Raid on the Suez Canal

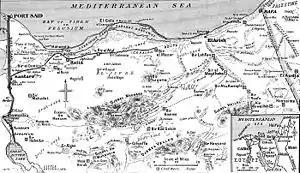

The first hostilities occurred on 20 November when a 20-man patrol of the Bikaner Camel Corps was attacked at Bir en Nuss east of Qantara by 200 Bedouin. The Bikaner Camel Corps lost more than half their patrol. By December El Arish was occupied by an Ottoman force and the defence of the Suez Canal was organised. There had been a pre-war suggestion that a force of camels could hold Nekhel just to the south and in the centre of the Ottoman Empire and Egyptian frontier. The difficulty of supporting such a force of camels from bases on the western side of the Suez Canal was recognised when the decision was made that "the obvious line of actual defence of the eastern frontier of Egypt is the Suez Canal."